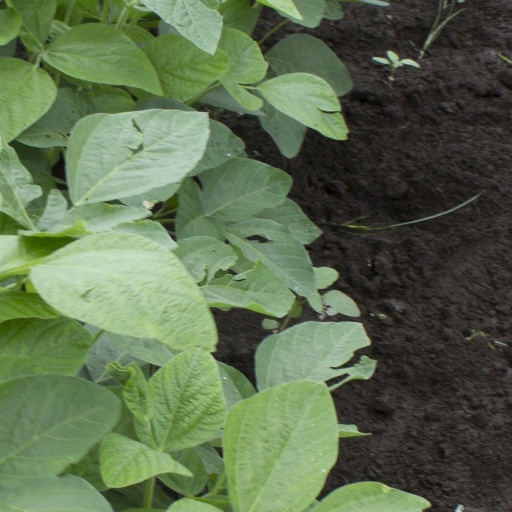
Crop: soybean